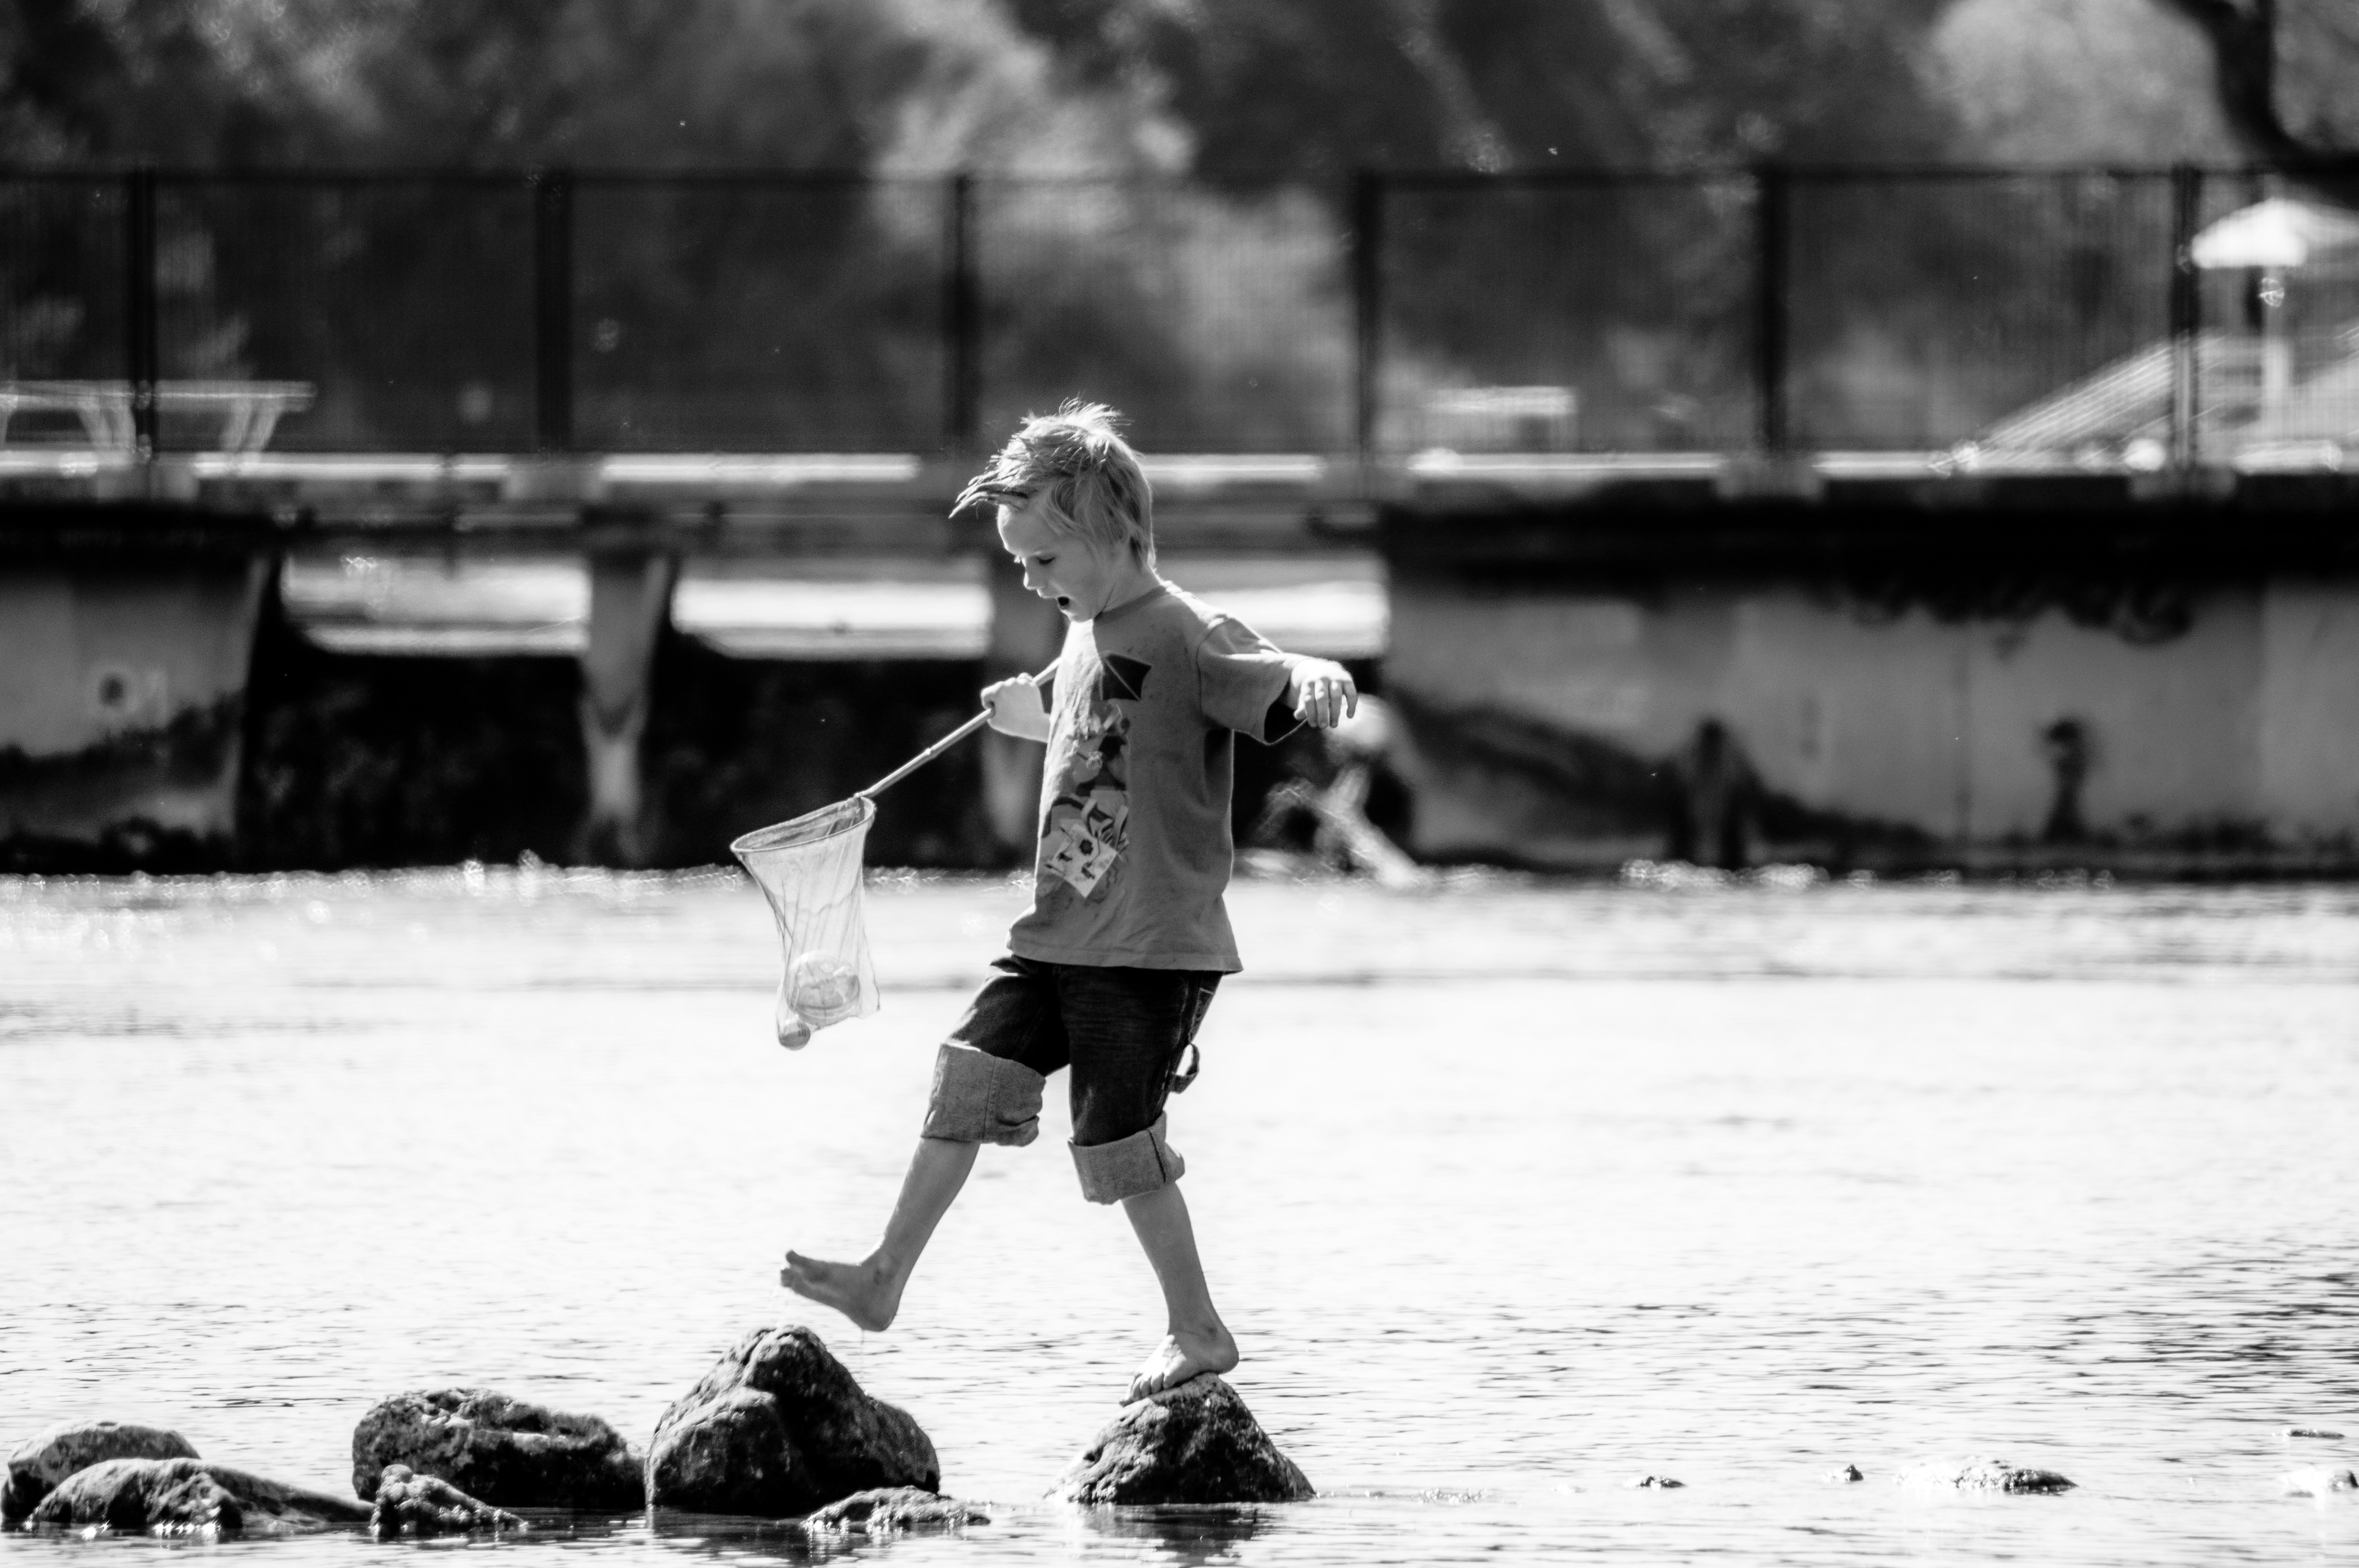
water, snow, winter, black and white, white, photography, boy, kid, young, weather, child, playing, black, monochrome, season, rocks, fun, footwear, photograph, image, monochrome photography